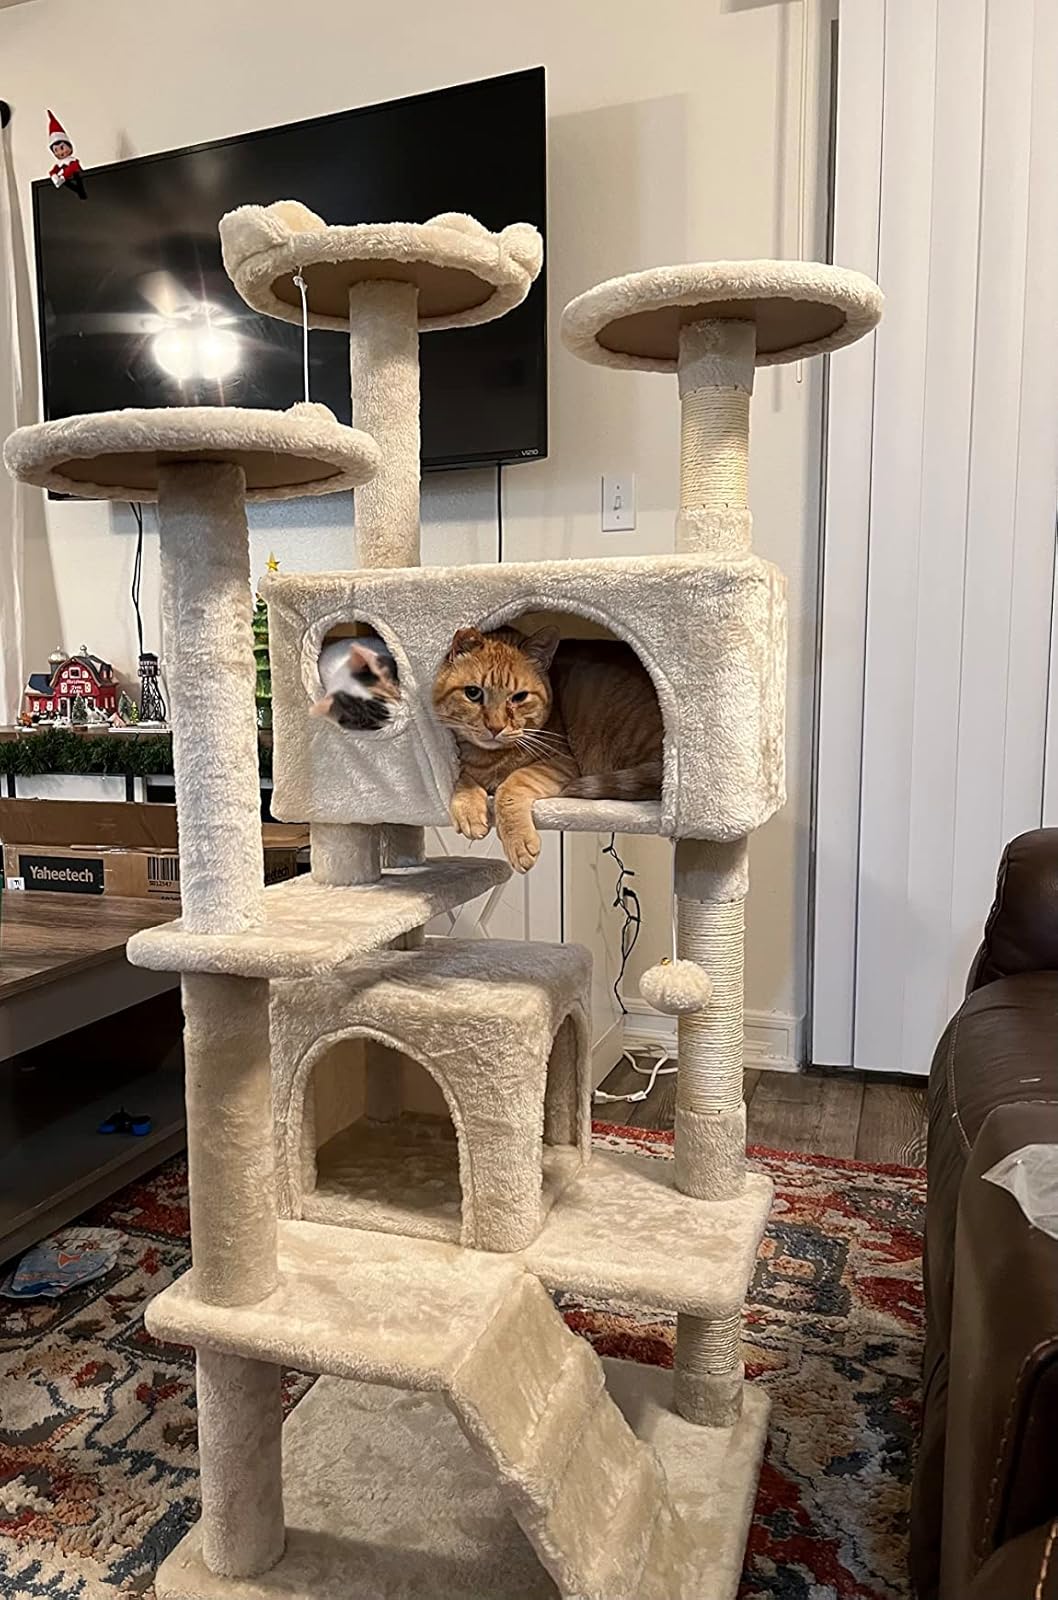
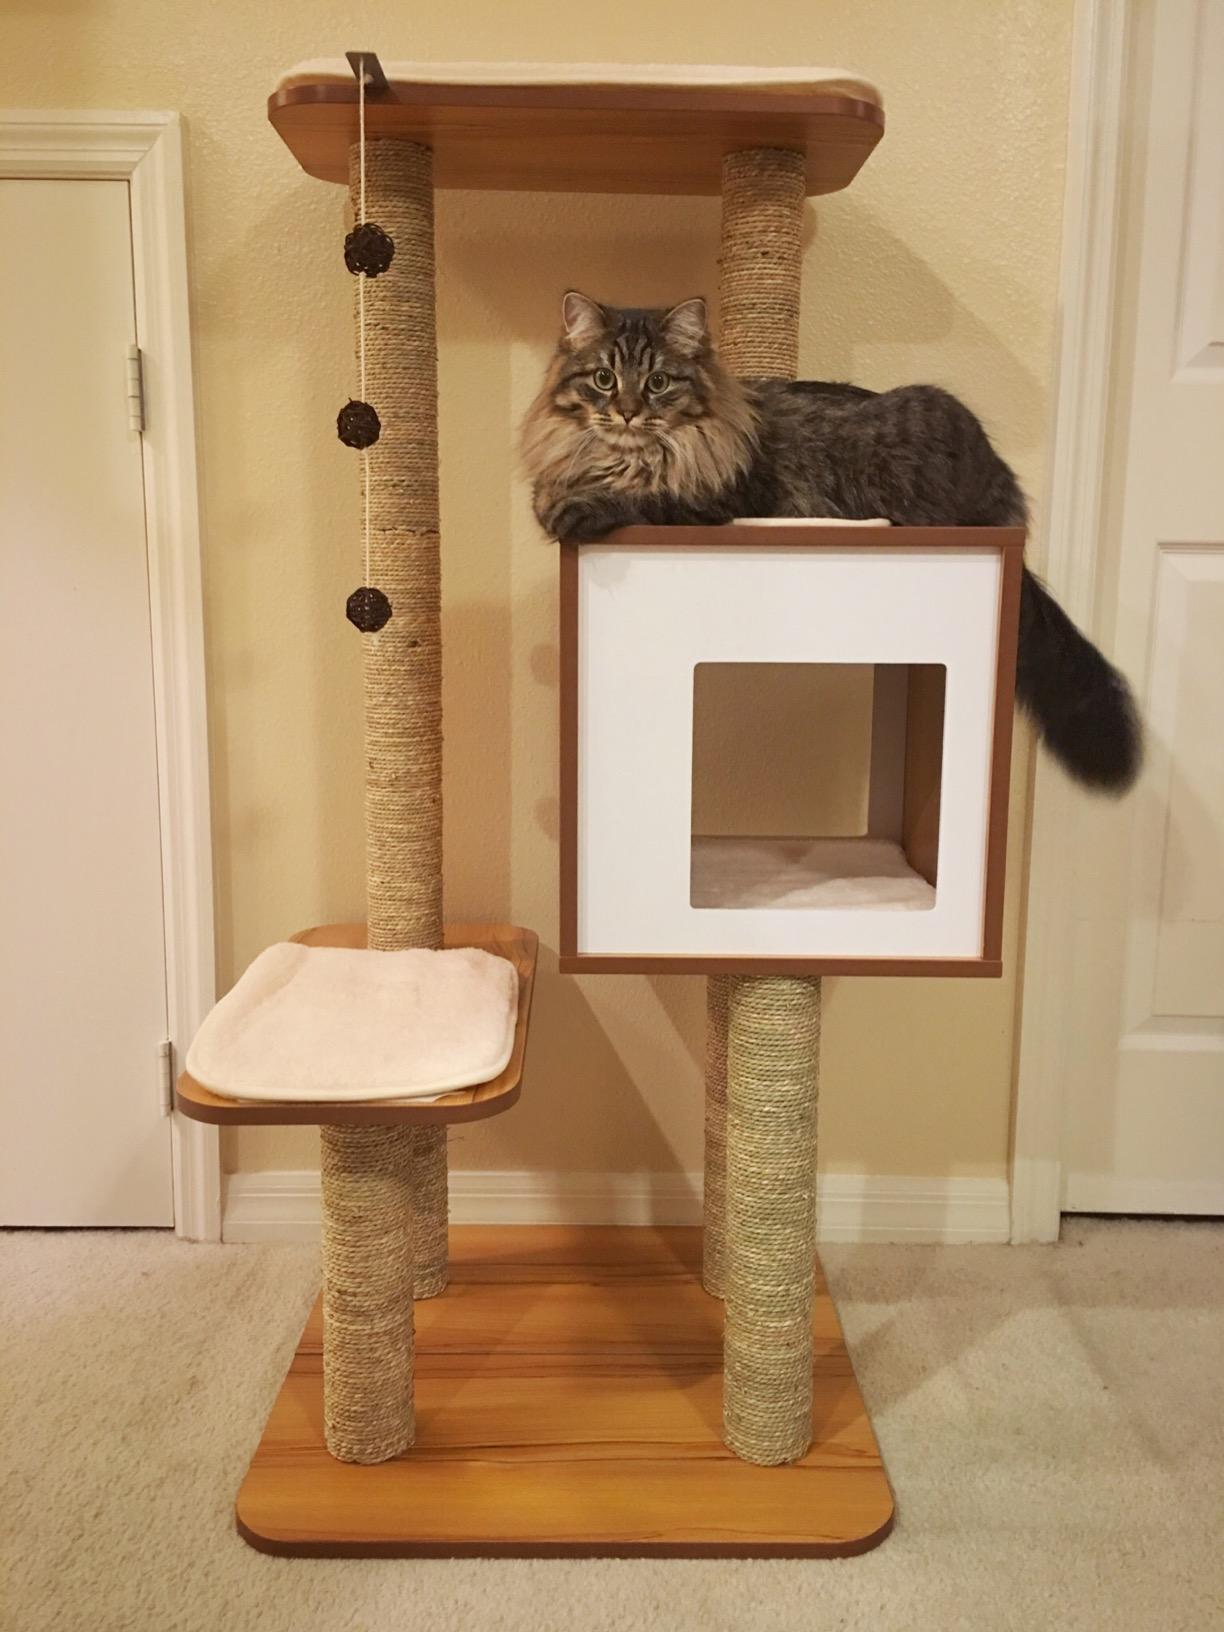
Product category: items_cat tree
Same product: no